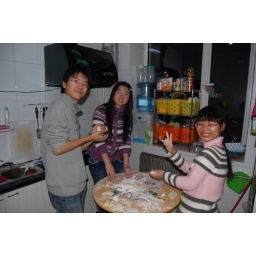
Making trees in the kitchen